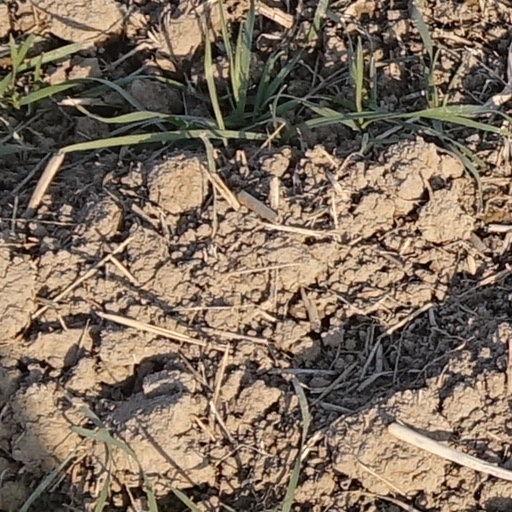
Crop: wheat